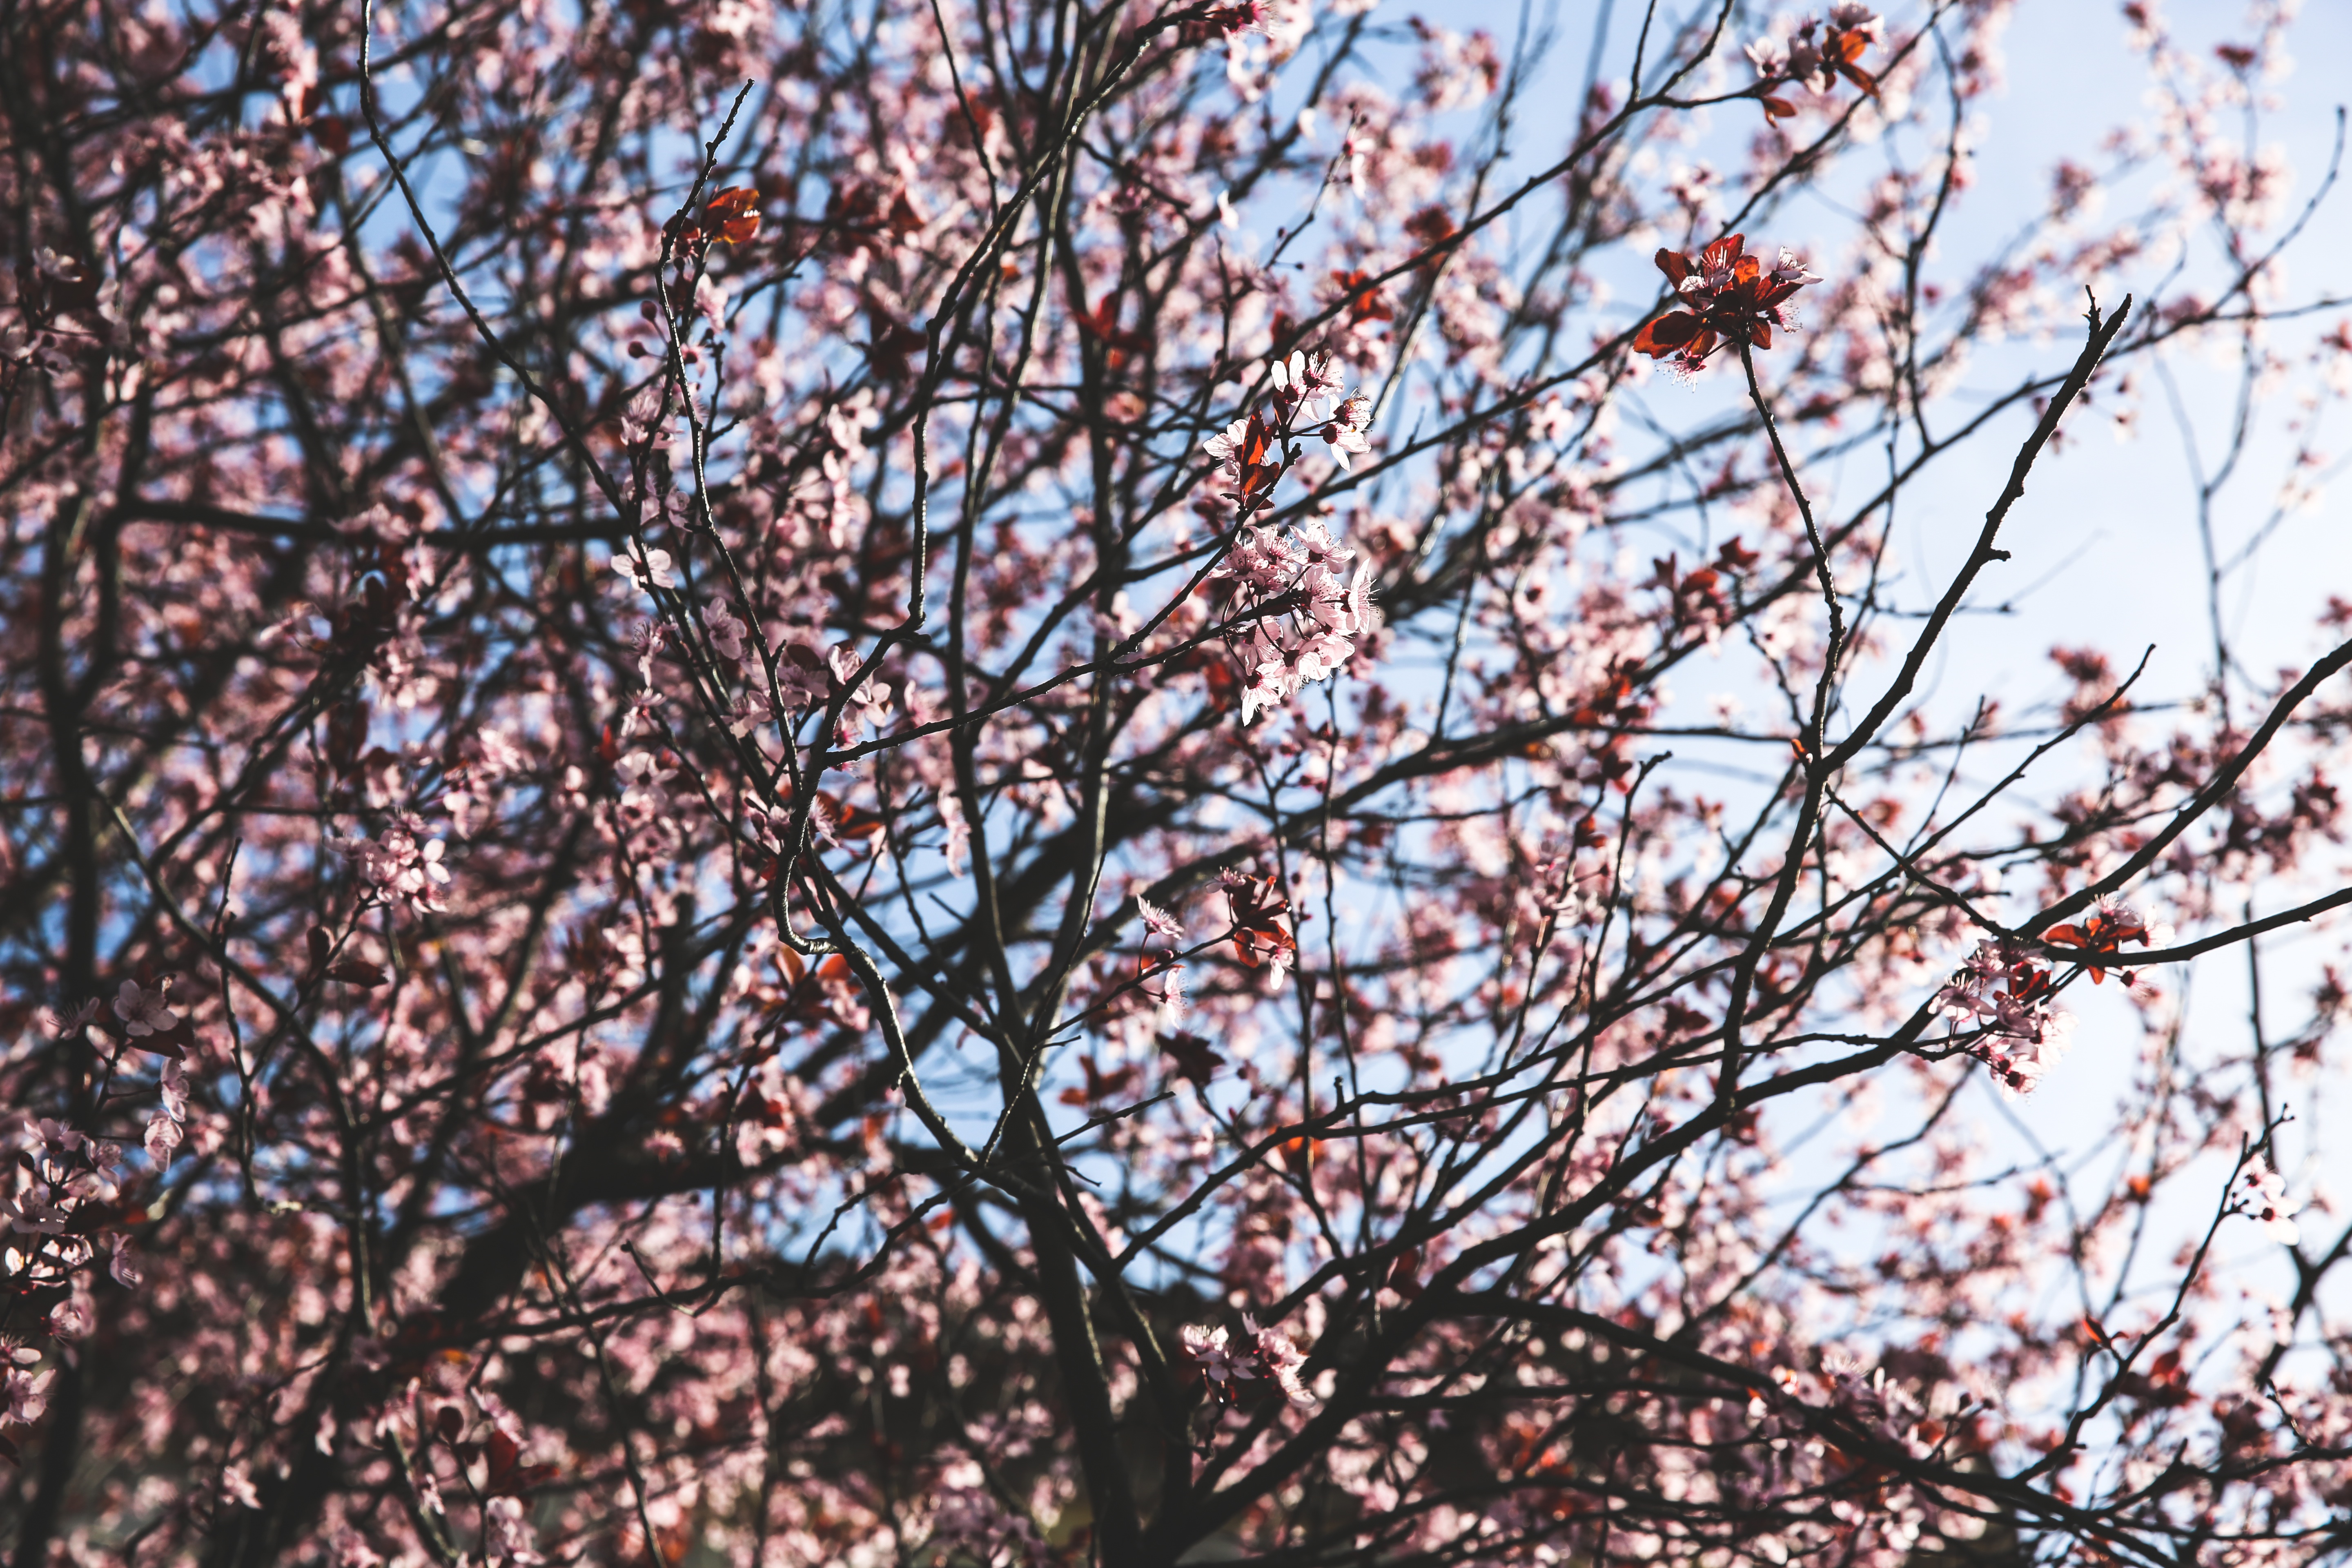
tree, branch, blossom, plant, leaf, flower, spring, produce, season, cherry blossom, shrub, flowering plant, woody plant, land plant